Shipbuilding in the American colonies

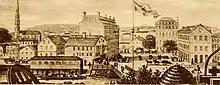
A foreign market during colonial times.

The shipbuilding industry was extremely important, especially to the New England Colonies in Colonial Times. The first ships were built for fishing, but trade was also conducted by water, which eventually led to the real demand in shipbuilding. Shipyards rose up all along the coast of New England. The abundance of timber and lumber made shipbuilding cheap in the colonies. Many different types of work were related to the shipbuilding industry including carpenters, joiners, sail makers, barrel makers, painters, caulkers and blacksmiths. There were 125 colonial shipyards by the year 1750.